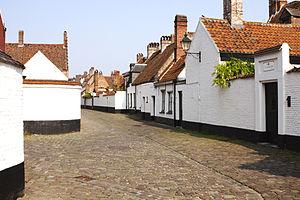
Le terme de béguinage peut désigner soit une communauté autonome de religieuses, en particulier en Europe du Nord, soit un ensemble de bâtiments intégrés, généralement construits autour d'une cour arborée, hébergeant une telle communauté, et comprenant non seulement les installations domestiques et monastiques, mais aussi des ateliers utilisés par la communauté, et une infirmerie.